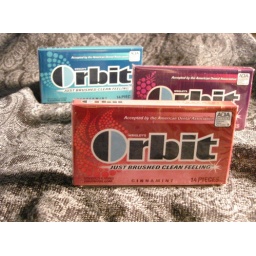
great depth of field in classroom